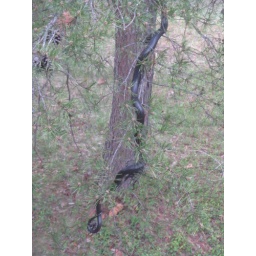
Black snake in the pine tree off the back porch that had the blue jays all upset